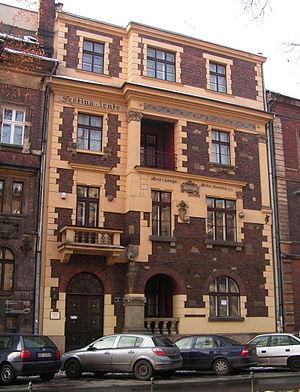
Festina lente est un adage latin ou locution latine signifiant « Hâte-toi lentement ». Il a la forme d'un oxymore et correspond à l'adage grec σπεῦδε βραδέως. Il a été la devise de nombreux personnages ou familles : l'empereur Auguste, l'imprimeur Alde Manuce, les Médicis, la famille aristocratique anglaise des Onslow ou encore la famille Bouvier d'Yvoire. C'était aussi la devise de l'entreprise d'horlogerie suisse qui a donné naissance à la marque Festina.